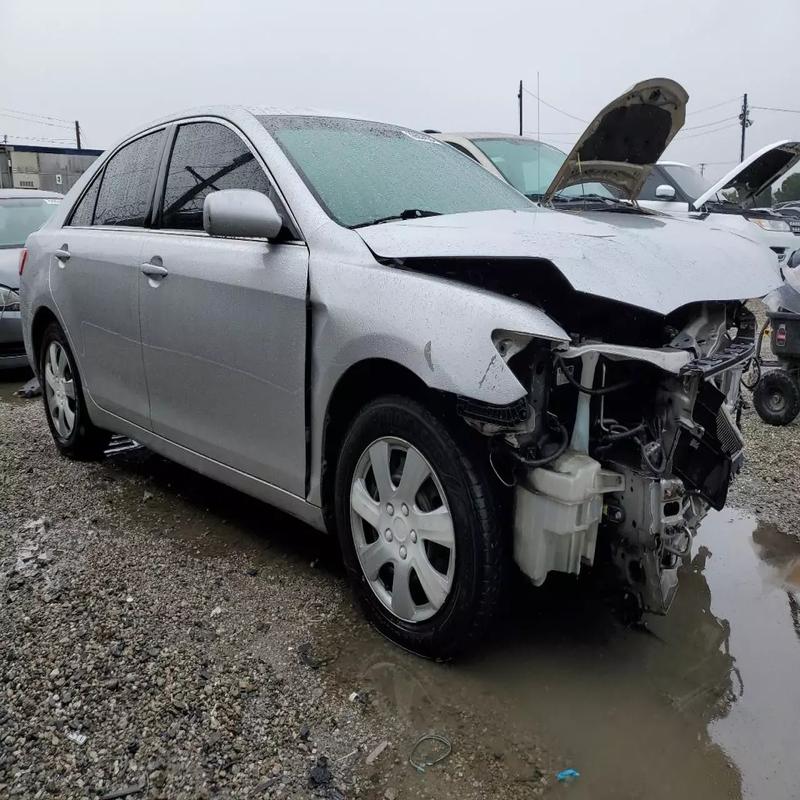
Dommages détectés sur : pare-choc avant, feu avant droit, capot, aile avant droite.
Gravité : majeur